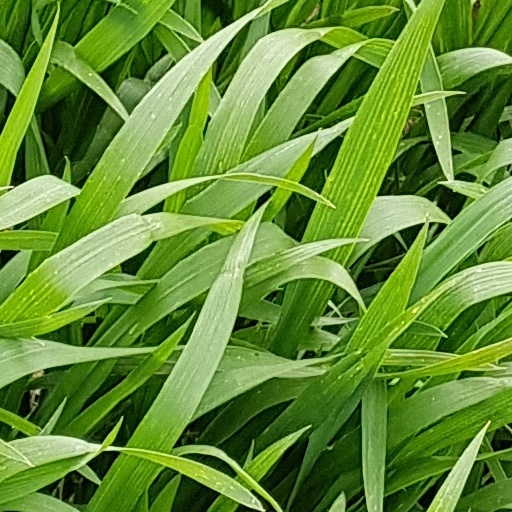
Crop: wheat